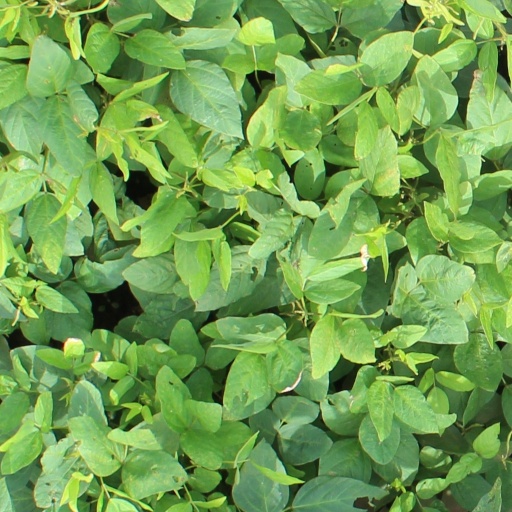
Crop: soybean